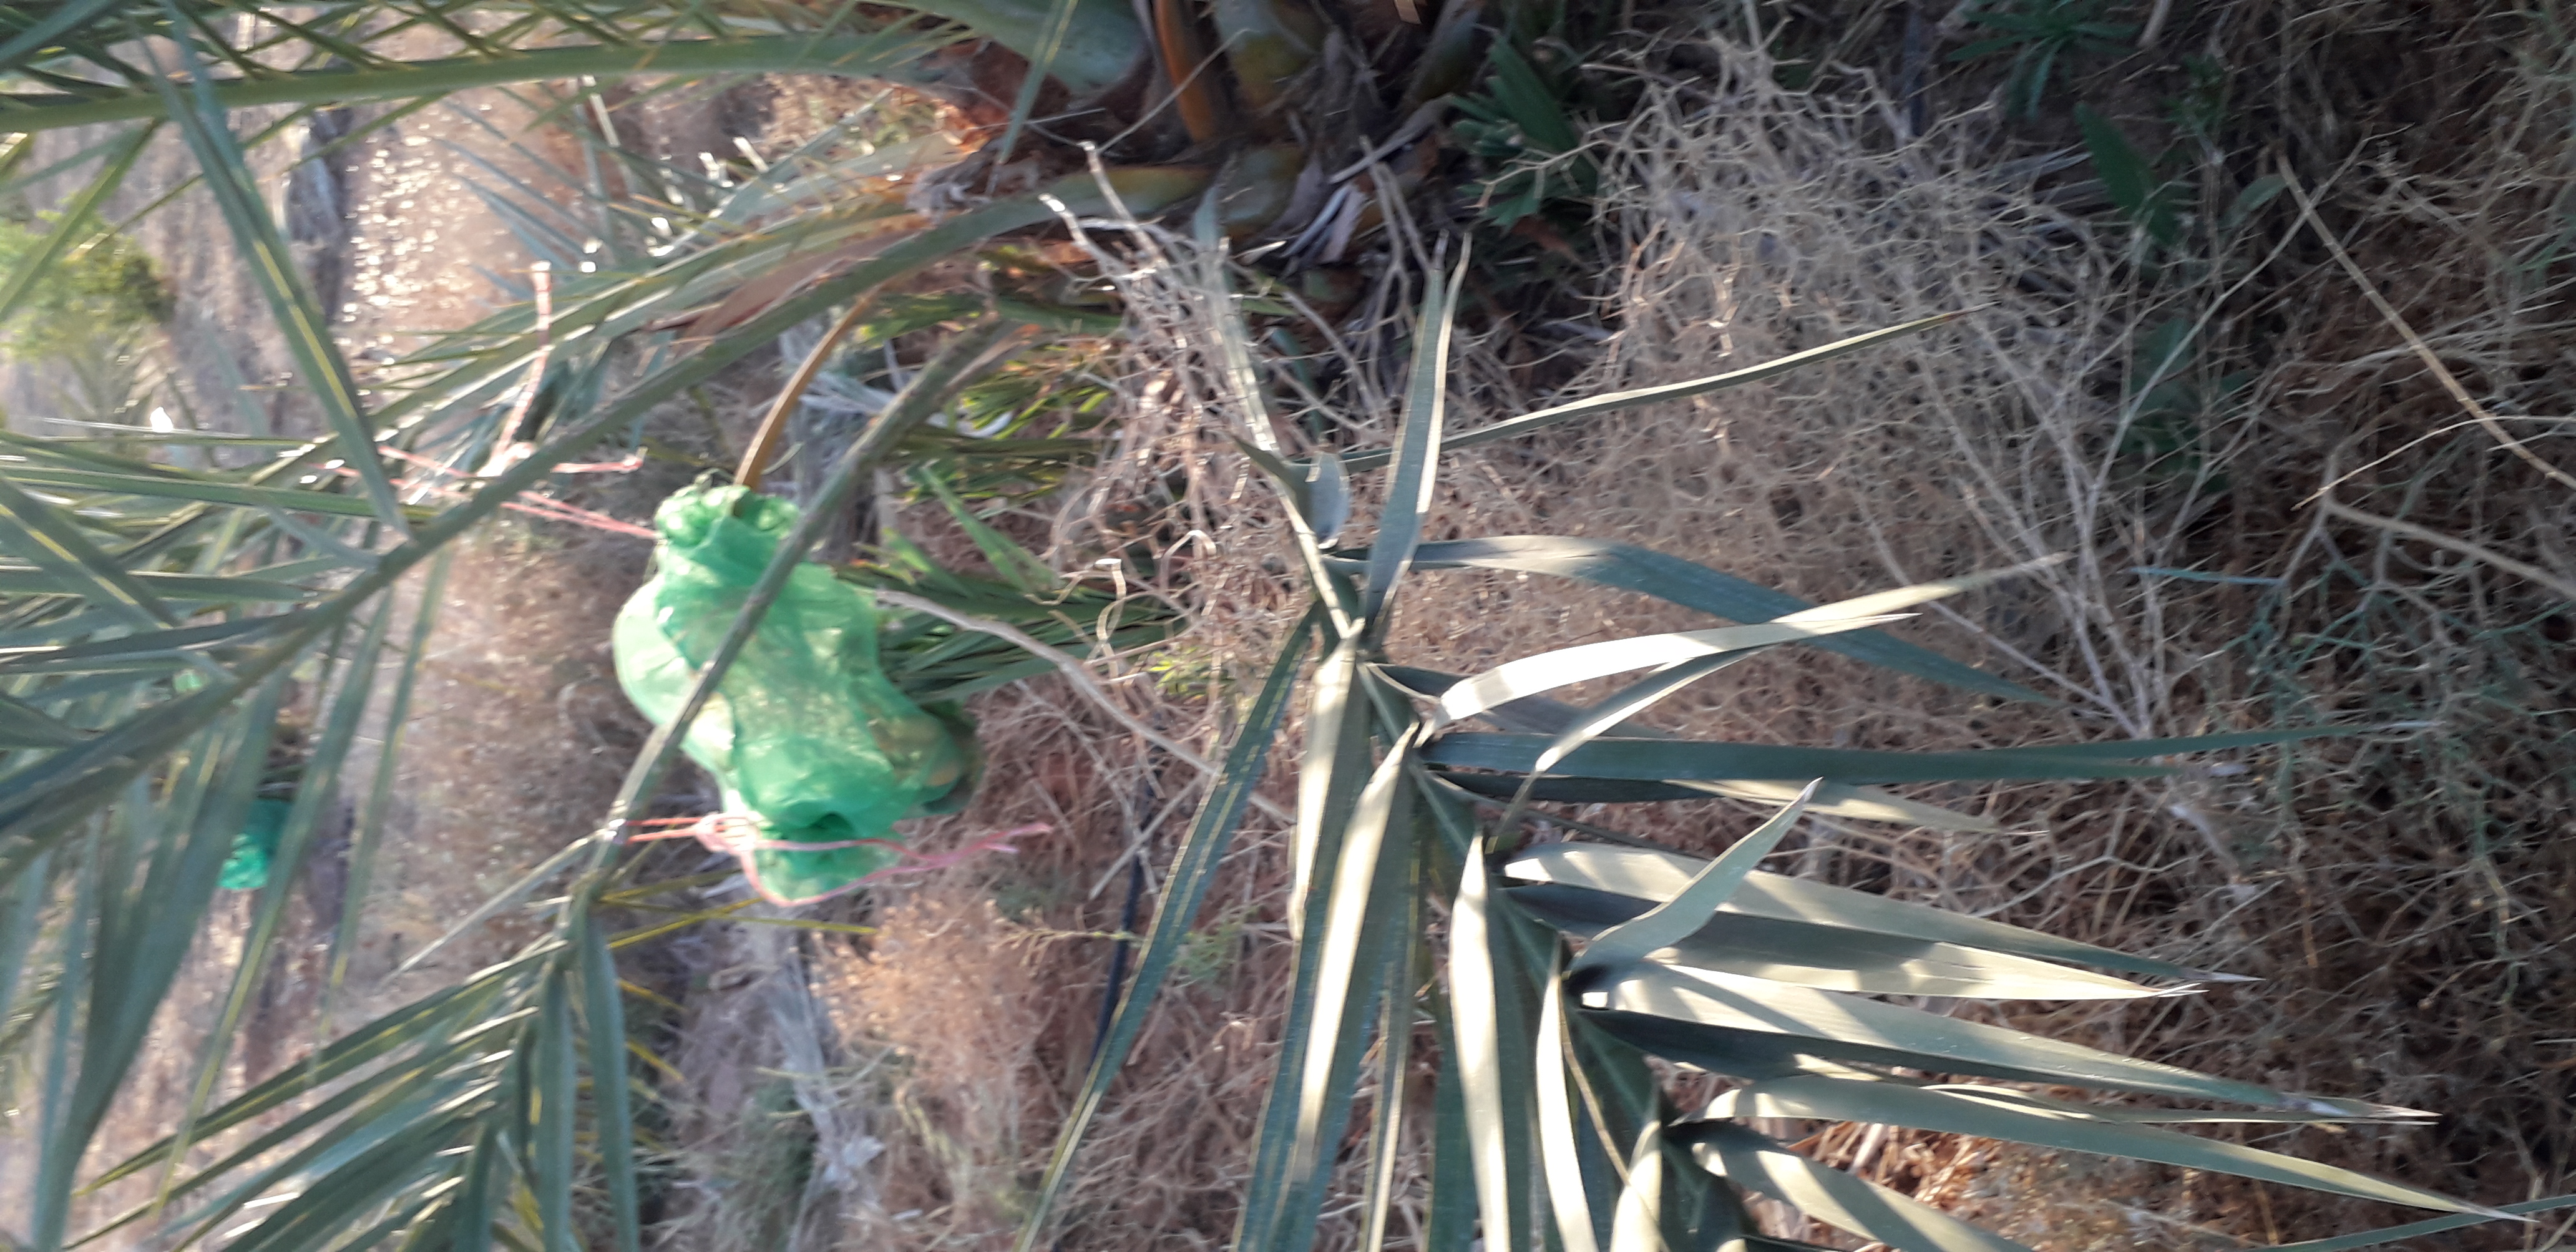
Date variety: Boumajhoul